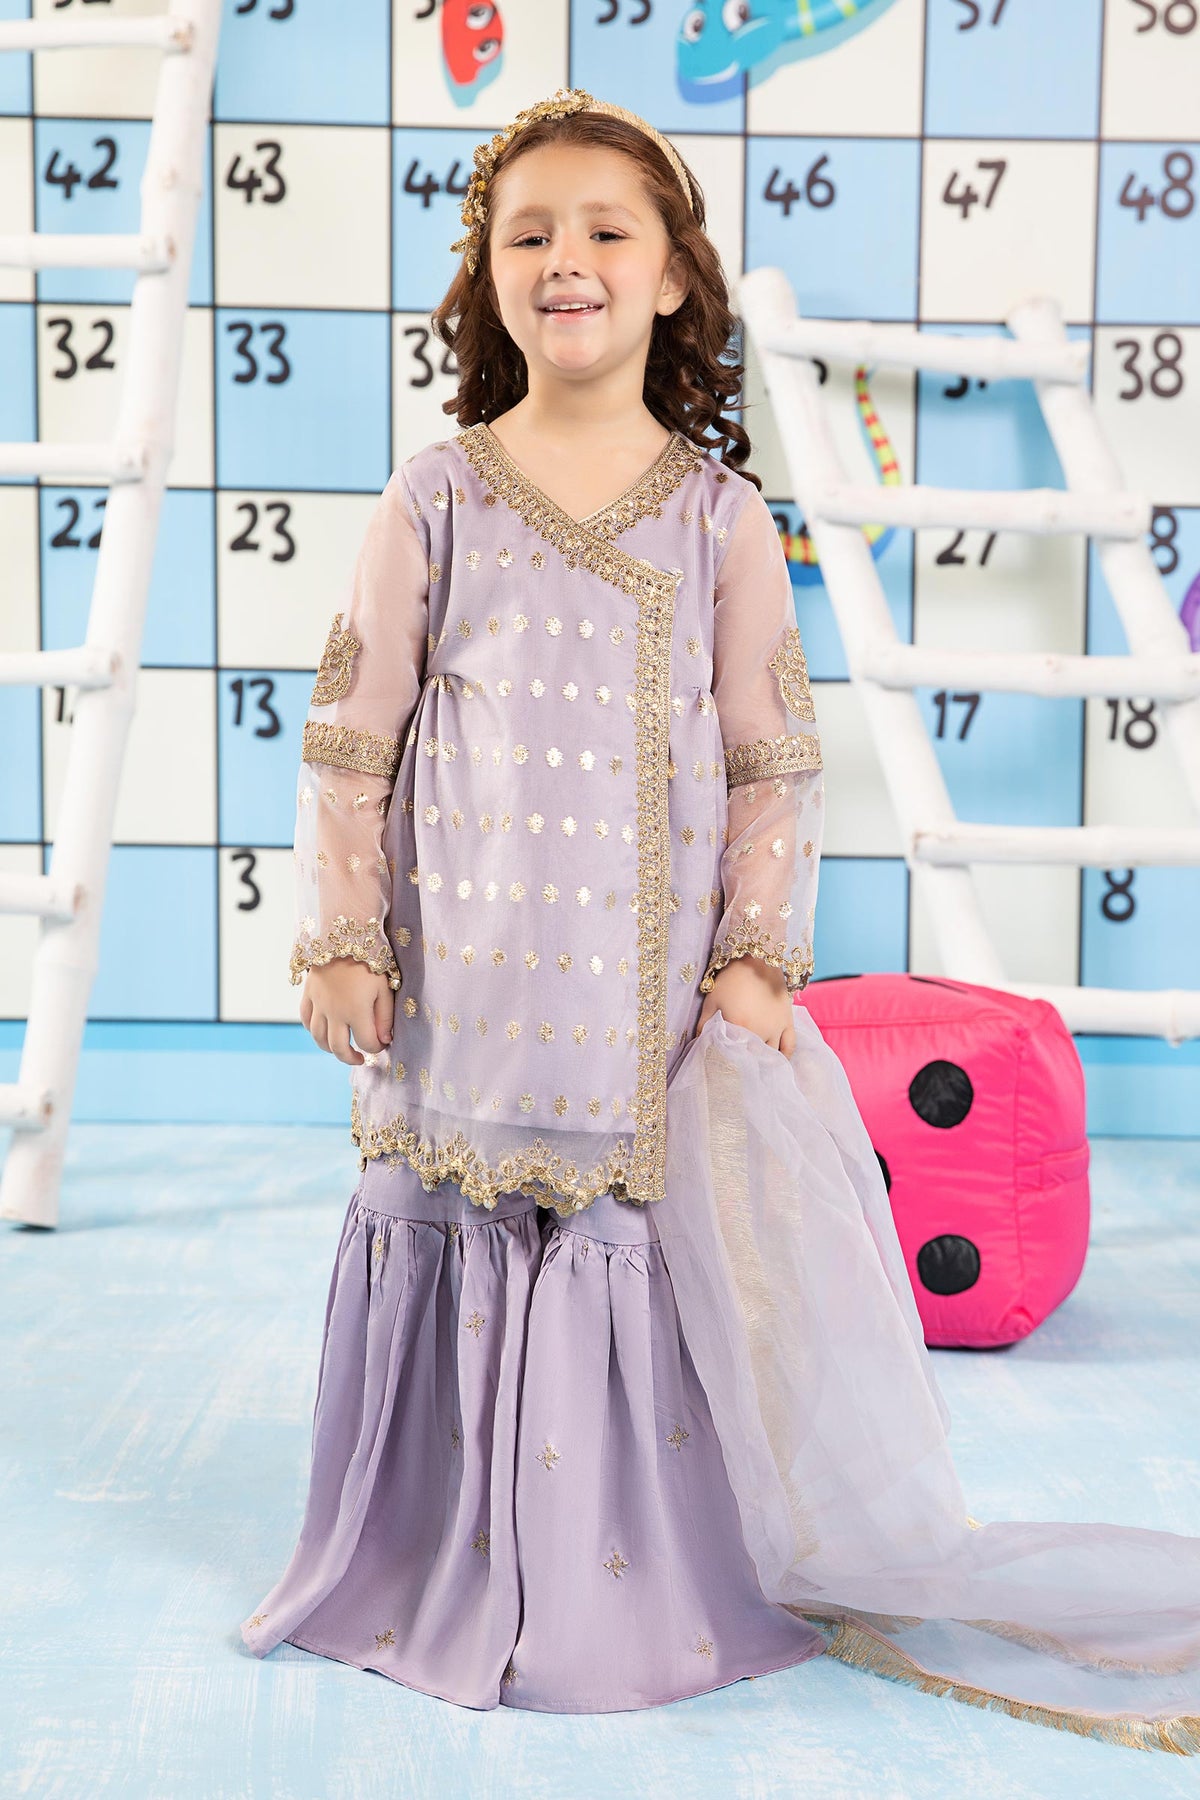
lavender gold embroidered long sleeve leheng